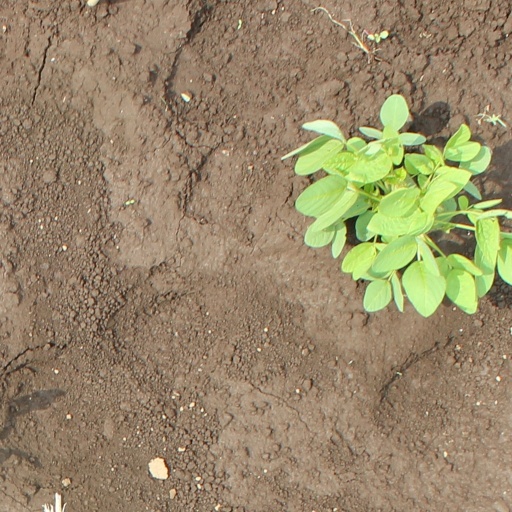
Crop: soybean